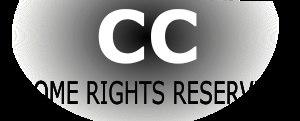
Les licences Creative Commons constituent un ensemble de licences régissant les conditions de réutilisation et de distribution d'œuvres. Élaborées par l'organisation Creative Commons, elles ont été publiées pour la première fois le 16 décembre 2002.